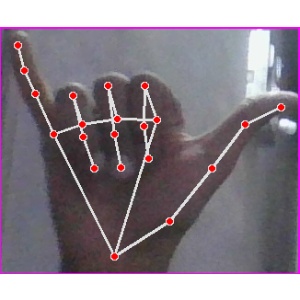
अक्षर: य